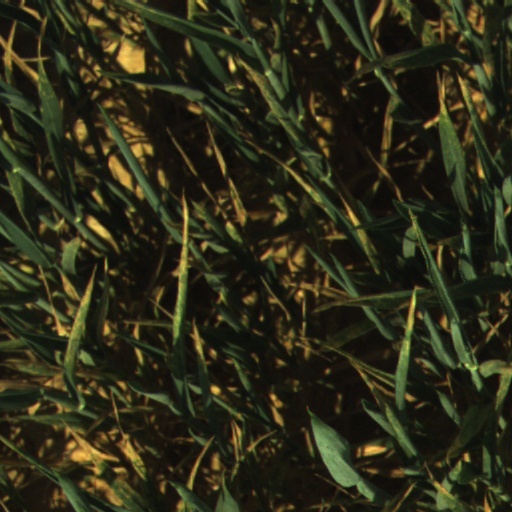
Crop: wheat